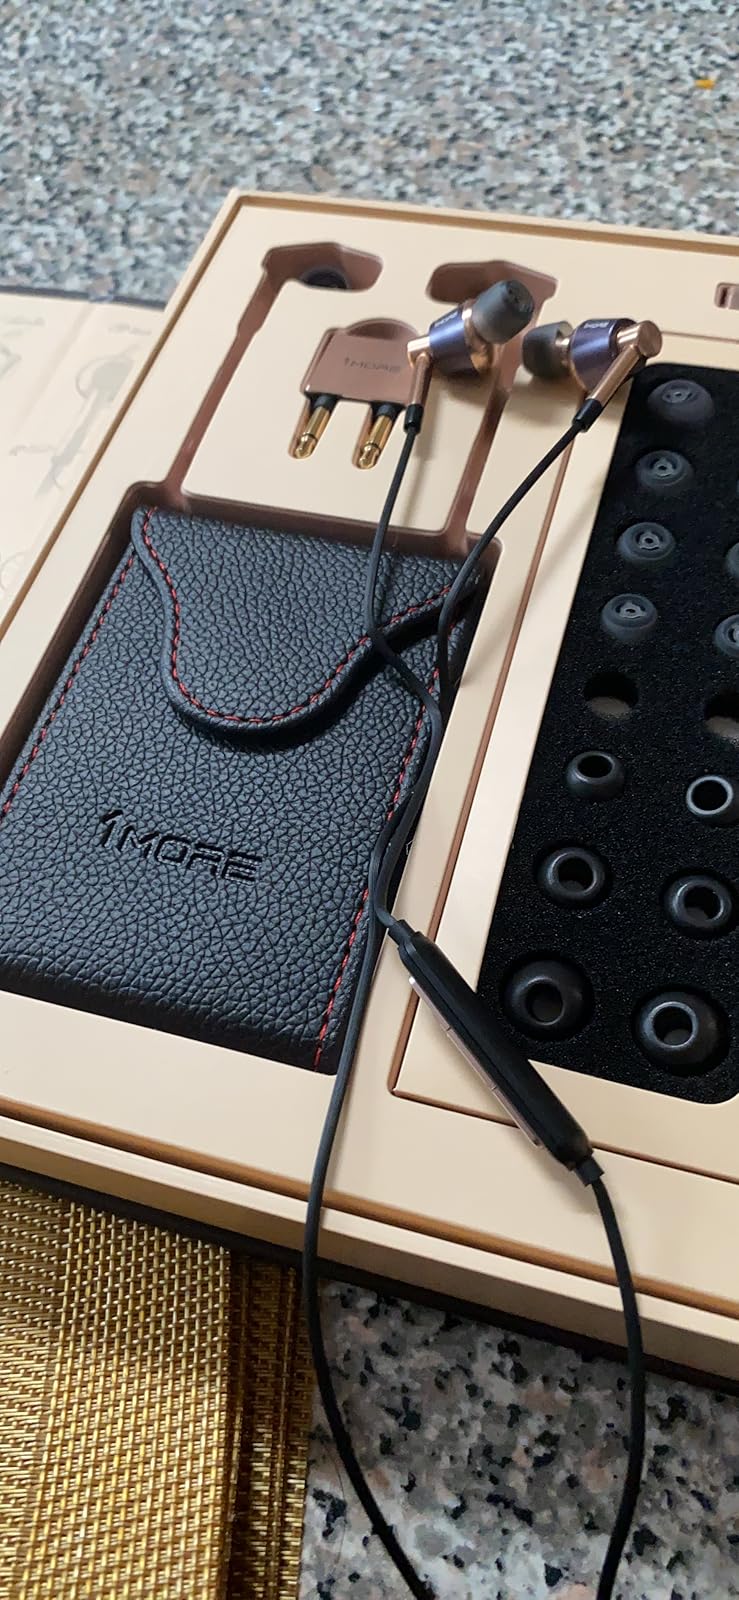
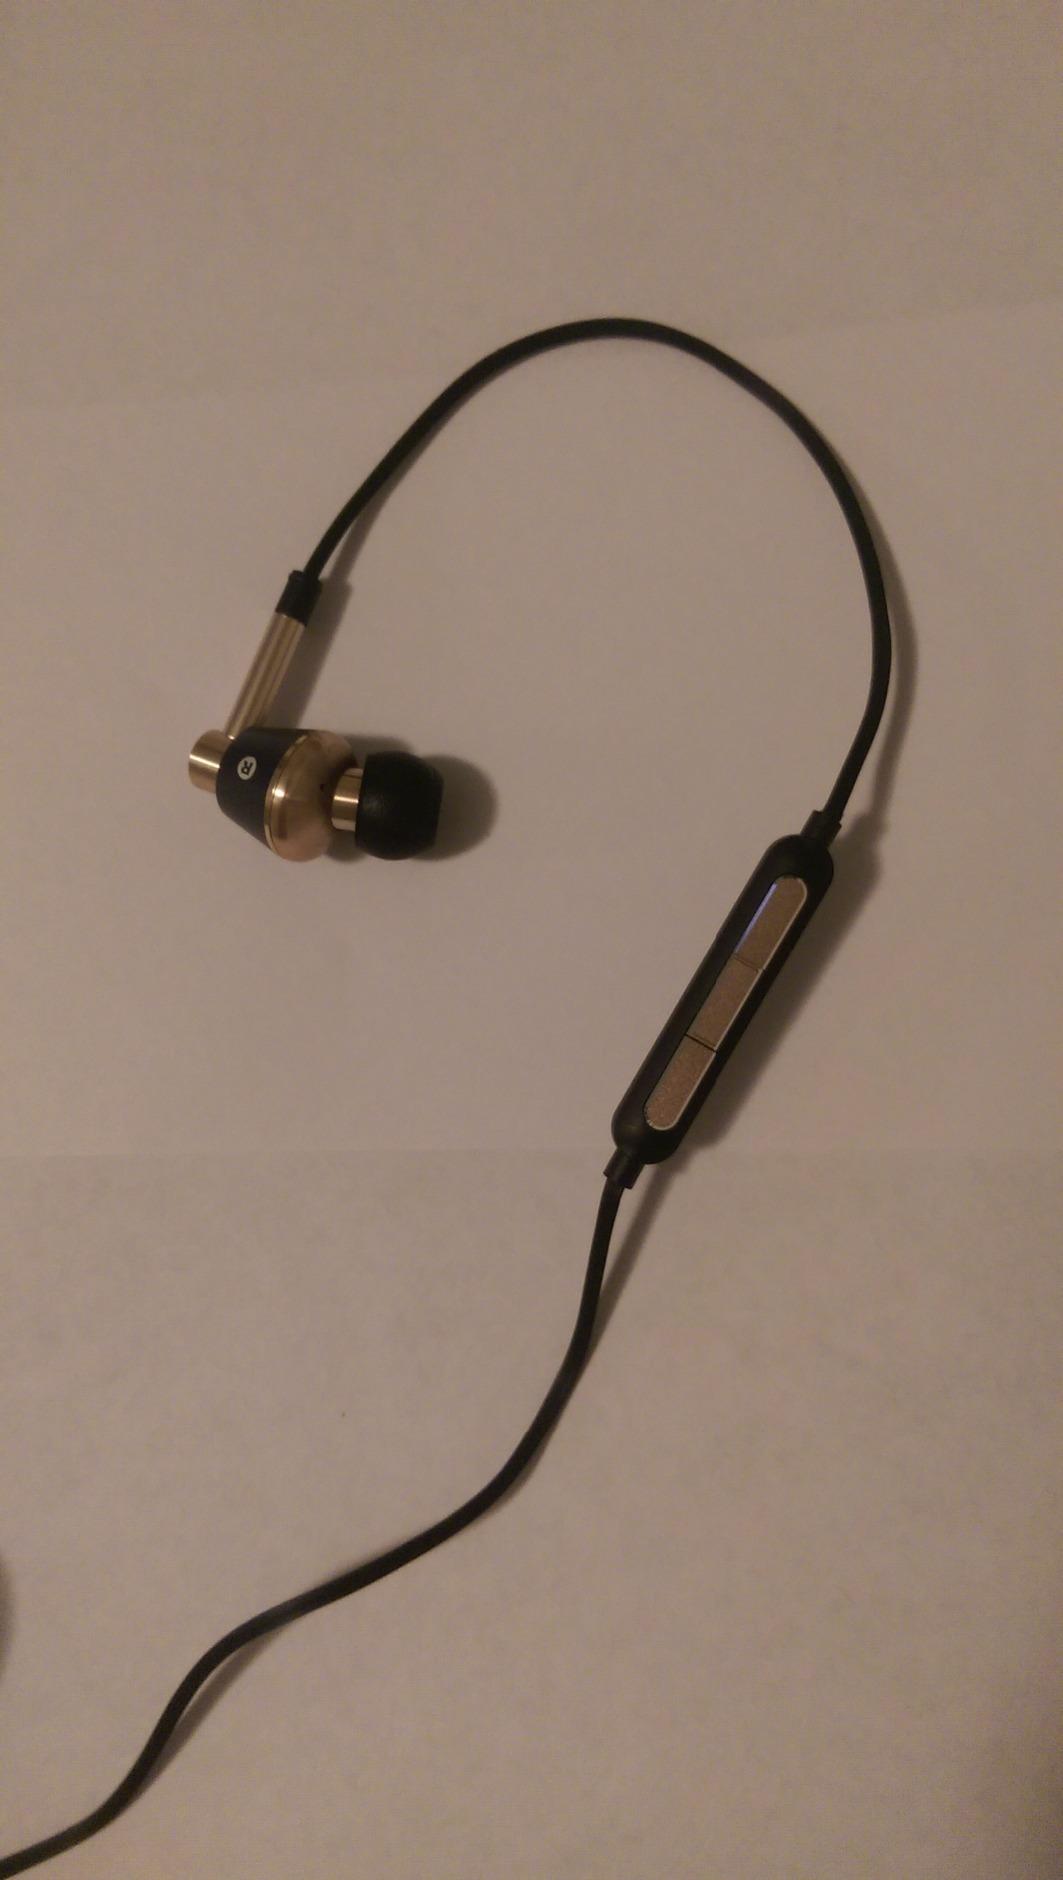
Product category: headphones
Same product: yes